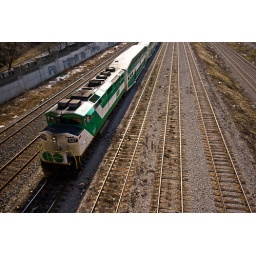
a train passed under the bridge on Blue Jay Way.